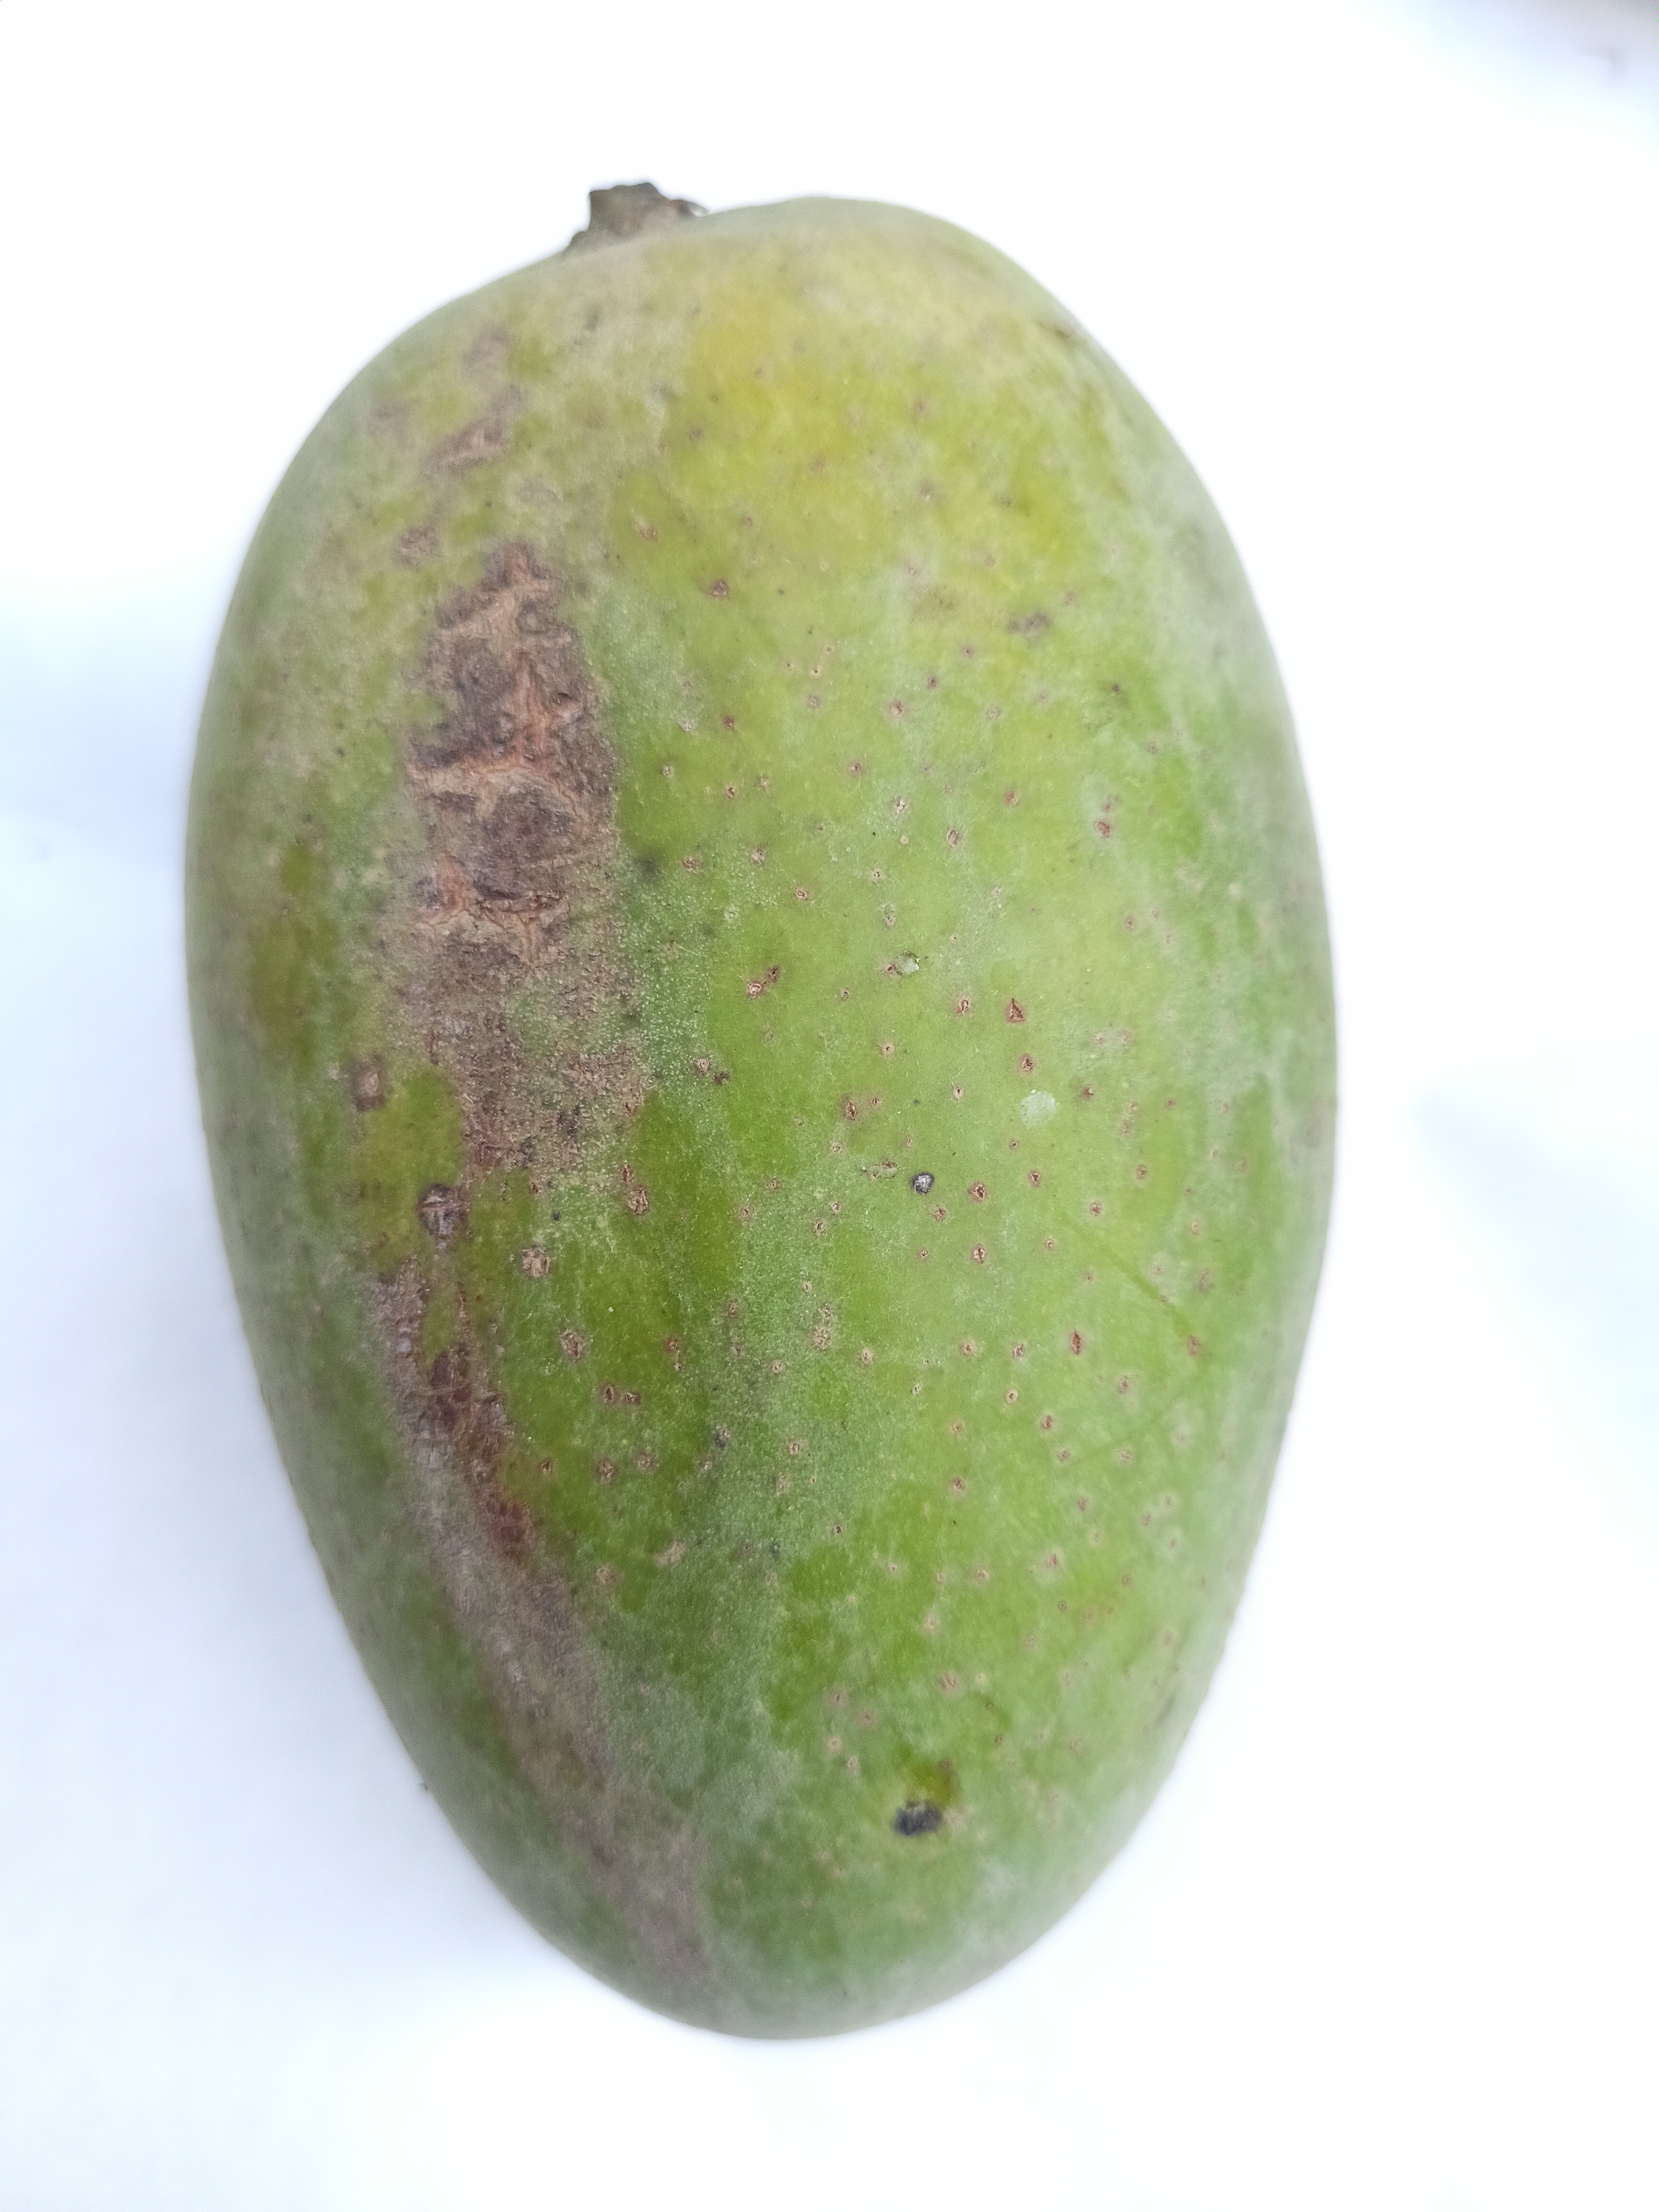
Mango variety: Amrapali